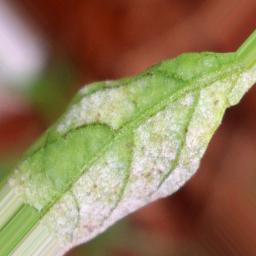
Label: powdery mildew